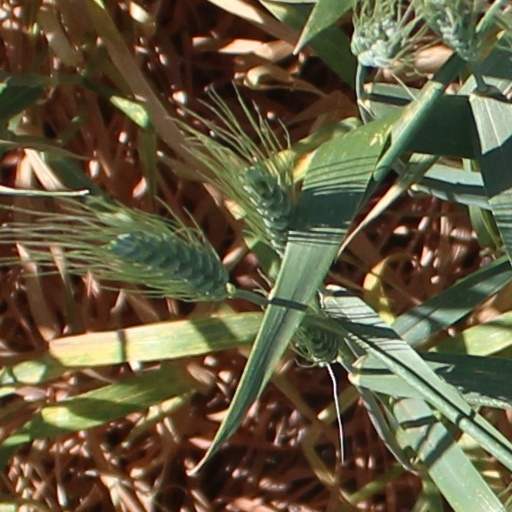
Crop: wheat